Personal Affairs

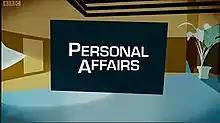

Personal Affairs (also known as P.A's) is a 2009 British television comedy-drama series, broadcast on BBC Three. It starred Annabel Scholey, Laura Aikman, Maimie McCoy and Ruth Negga as four City of London Personal Assistants looking for their lost friend Grace Darling (Olivia Grant).